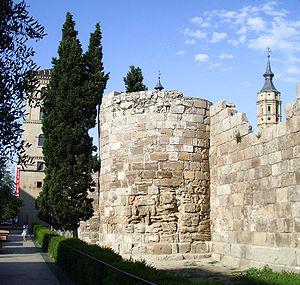
La muraille romaine de Saragosse fut construite dans la colonie romaine de Caesaraugusta, dans la province romaine de Tarraconaise sous l'Empire romain.
Caesaraugusta ou Caesar Augusta est le nom de la ville de Saragosse à l'époque romaine, qui devint une colonie de Rome en 14 av. J.-C, probablement le 23 décembre, sur l'emplacement de la ville ibérique de Salduie. Elle a été fondée dans le cadre de la réorganisation des provinces de l'Hispanie par Auguste après sa victoire dans les guerres cantabres.